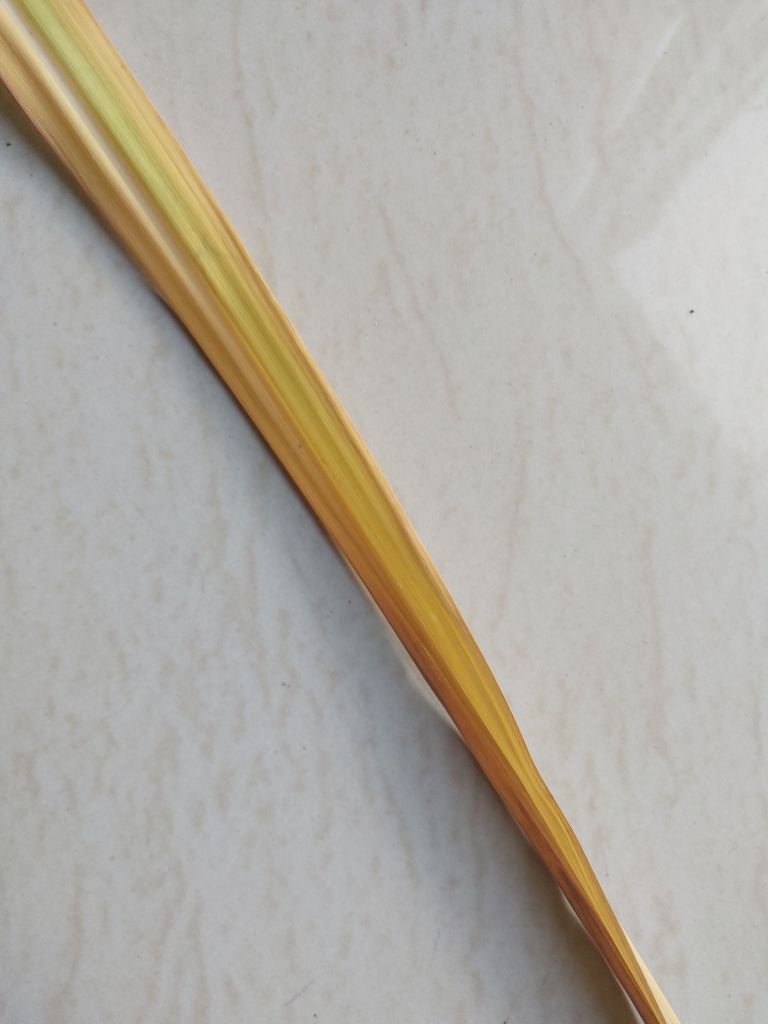
Label: Yellow Leaf